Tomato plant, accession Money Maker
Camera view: tilt-top (135 deg); turntable rotation: 240 degrees
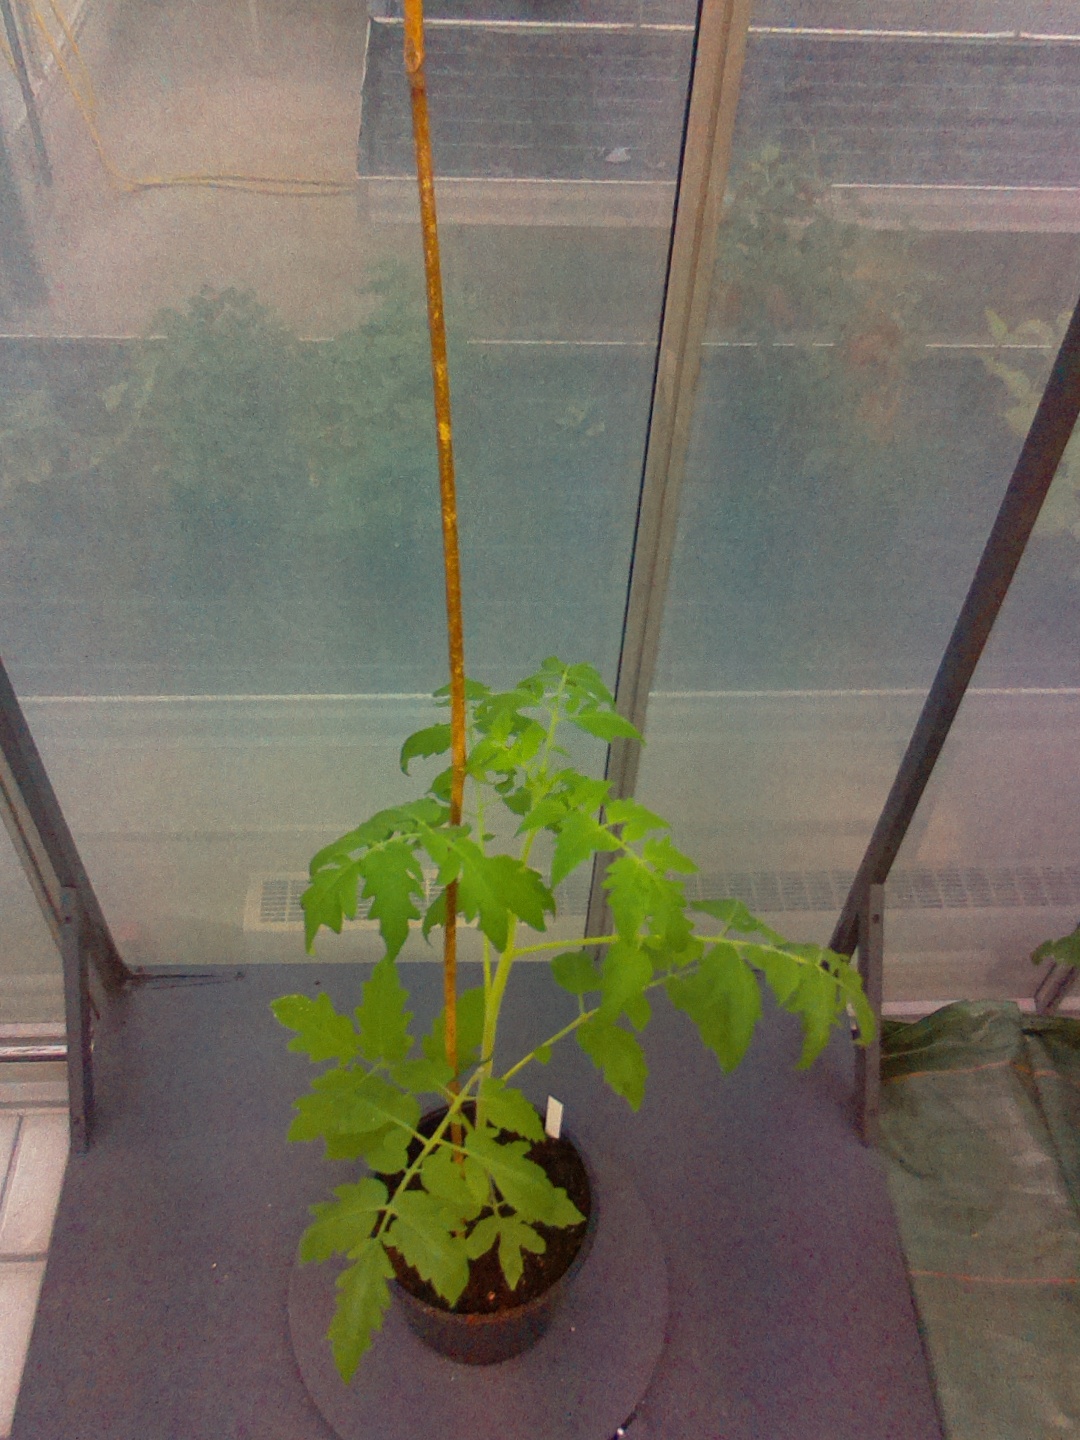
BBCH growth stage 16: 12 of true leaves visible